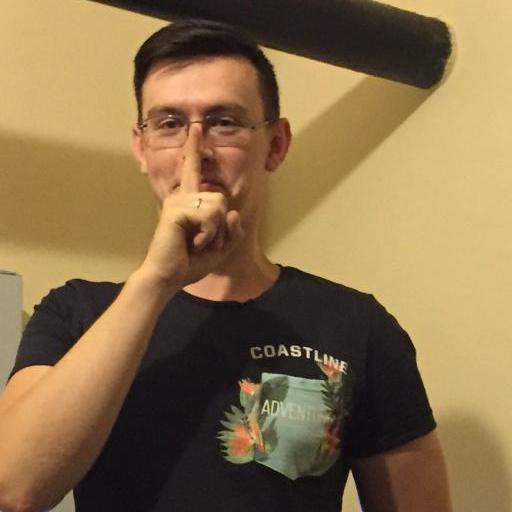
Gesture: mute